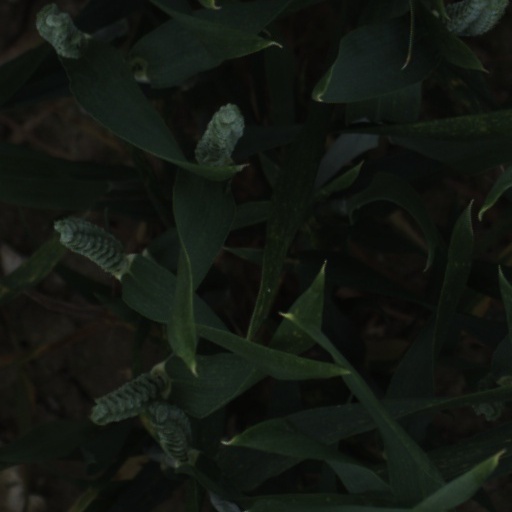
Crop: wheat